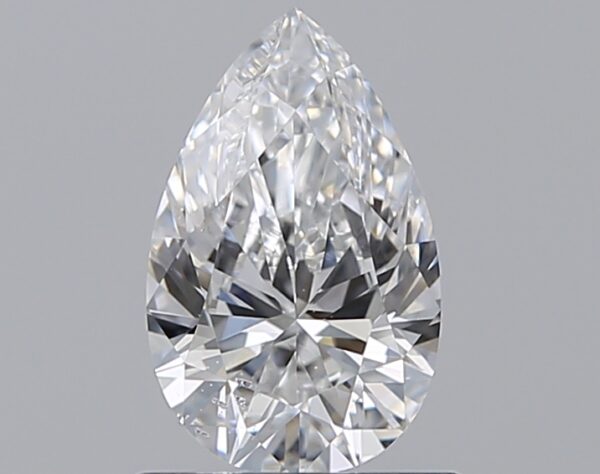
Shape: pear
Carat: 0.75
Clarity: SI1
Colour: D
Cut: EX
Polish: EX
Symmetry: VG
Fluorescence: M
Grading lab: GIA
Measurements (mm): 7.94 x 4.97 x 3.12